House of al-Dahdah

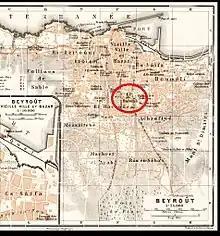
A map of Beirut from 1911 by Wagner and Debes, Leipzig, shows the neighborhood known as Al-Dahdah by the old Damascus Road.

When in 1771 Emir Yusuf Shihab also took over the iltizam for the districts of Southern Mount Lebanon from his uncle emir Mansur Shihab, he appointed several members of the al-Dahdah family to positions of power and influence. Most significantly, the House of al-Dahdah collectively received the hereditary iqta' (tax-farm concession) for the Futuh muqata'ah (tax-farm district). After that date, the family's history becomes intimately intertwined with that of the Shihab emirate of Mount Lebanon under Yusuf Shihab then Bashir Shihab II, with its upheavals and bright spots. Indeed, Emir Bashir Shihab II mainly recruited his advisers among members of the al-Dahdah family. Most prominent among these were Shaykh Sallum al-Dahdah son of Mussa, and Shaykh Mansur al-Dahdah son of Sallum.